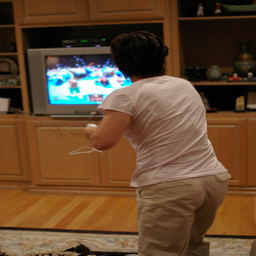
The woman is playing a video game on tv.
Someone is playing the Nintendo Wii on the TV.
A woman is playing an interactive video game.
There is an adult standing in front of an entertainment system while holding a controller.
The small child is playing the video game in the room.